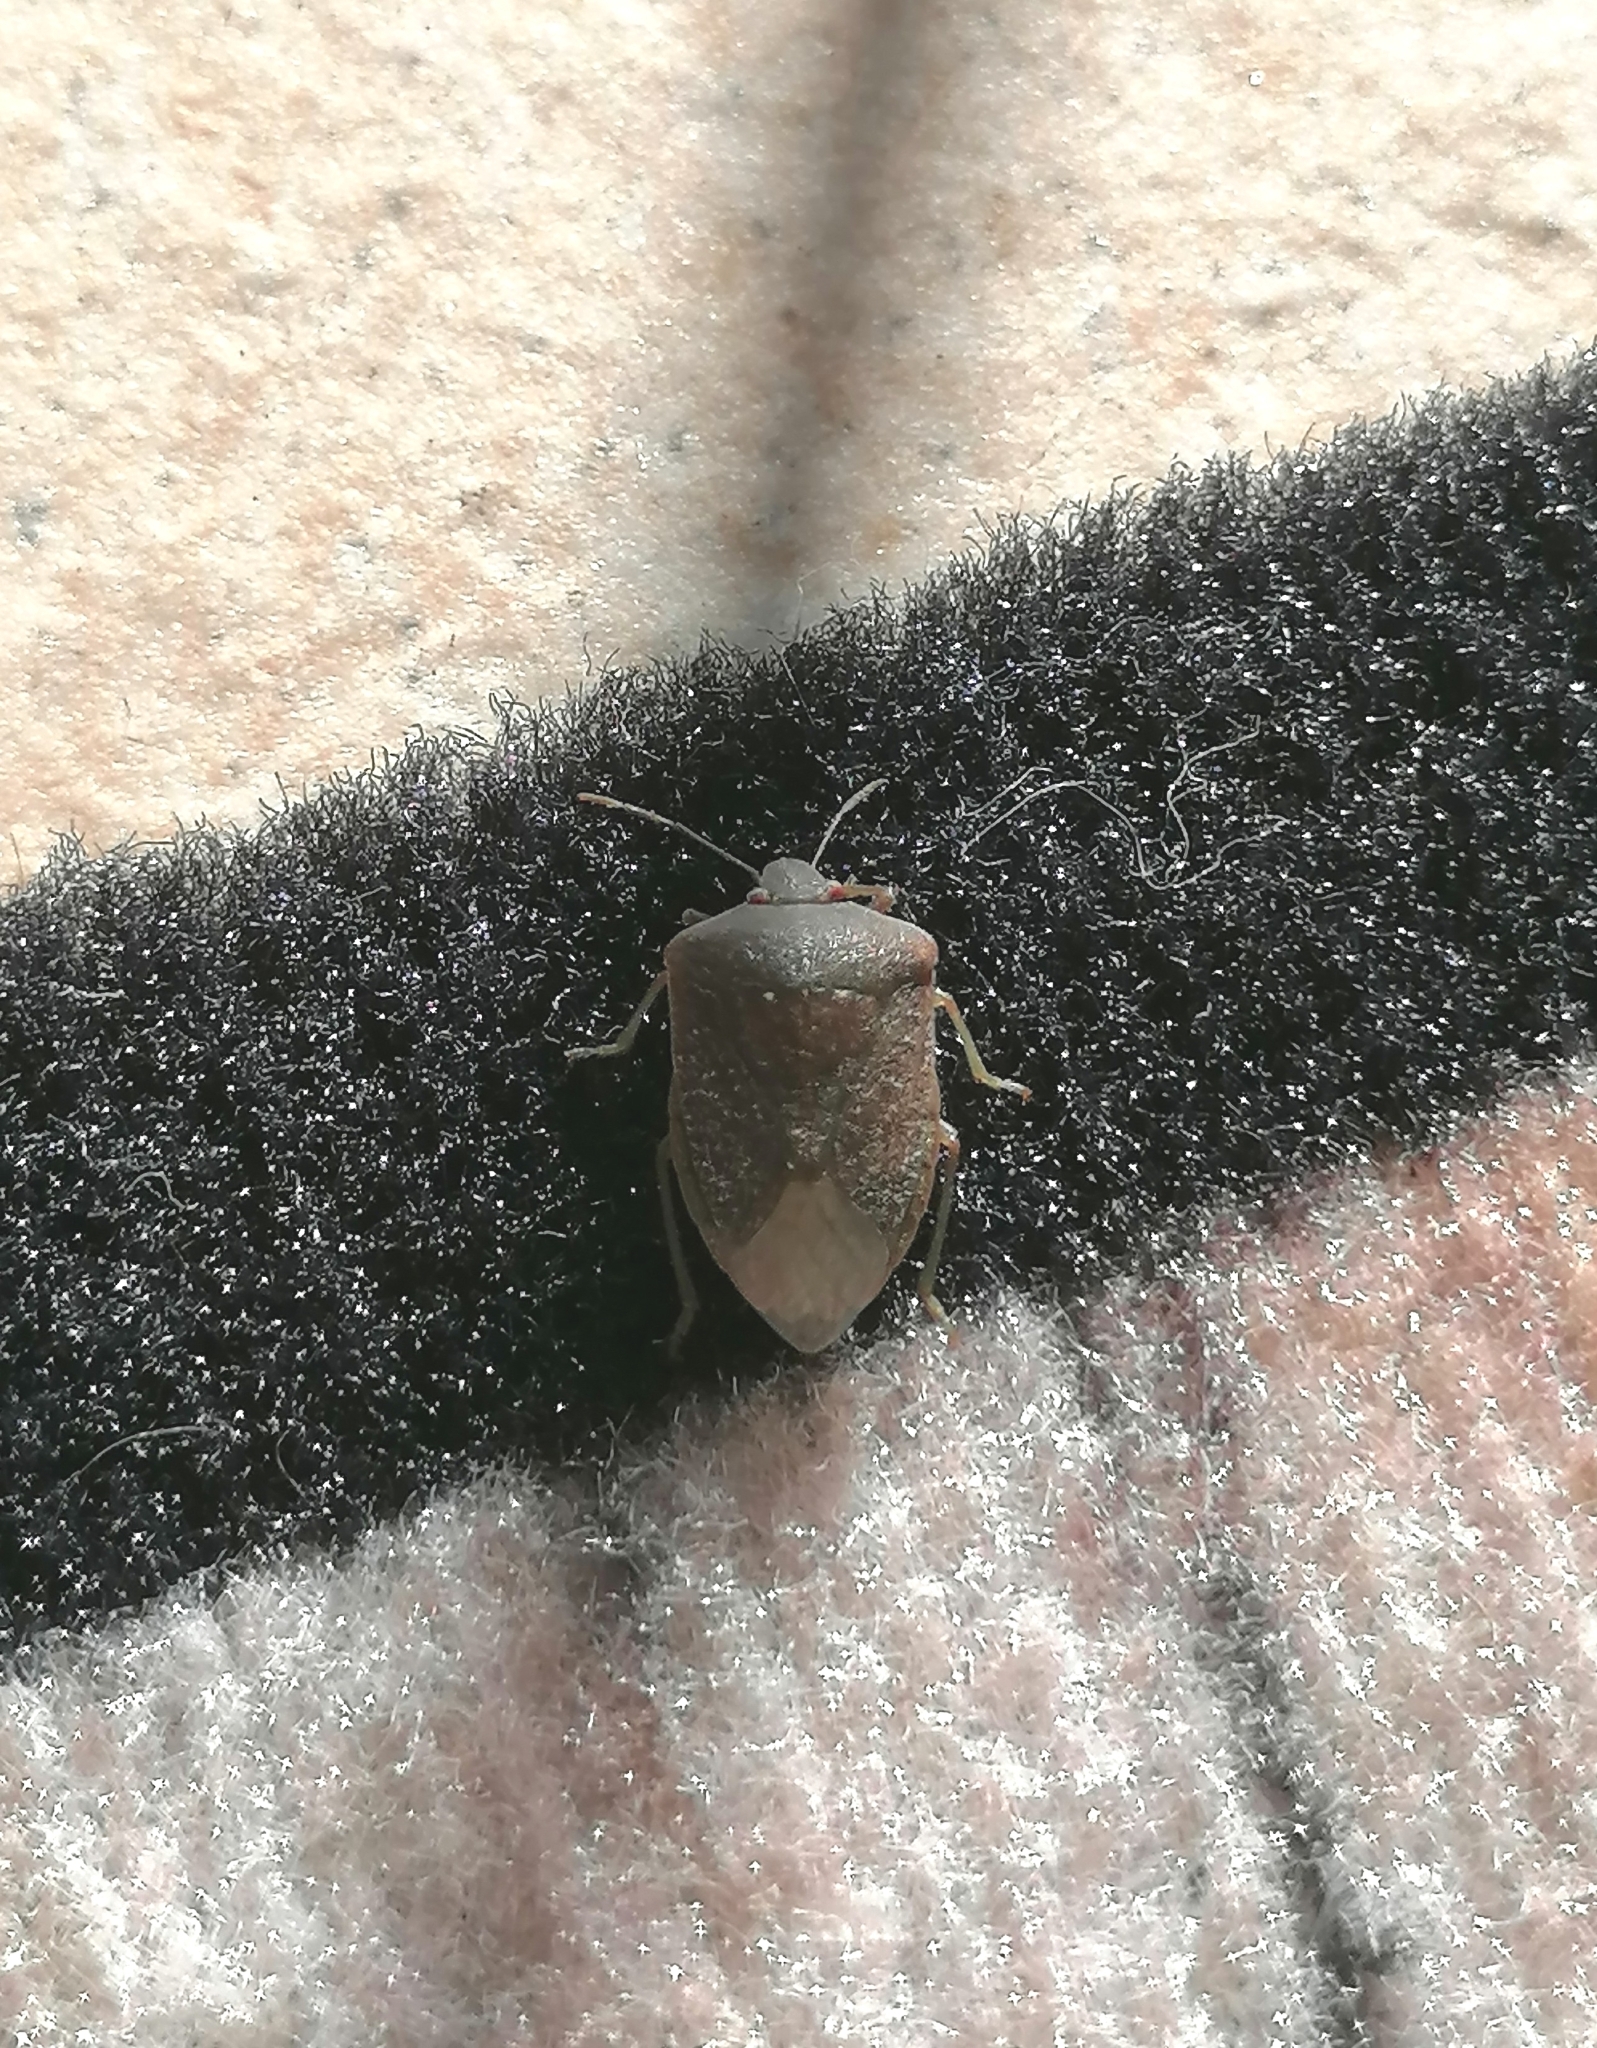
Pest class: stink_bug